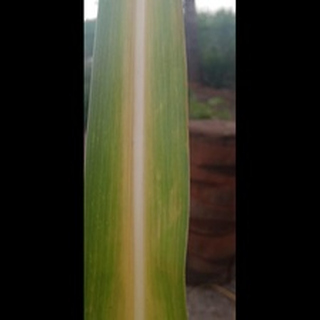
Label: sugarcane_yellow_leaf_disease